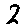
Label: 2